1853 Naval Air Squadron

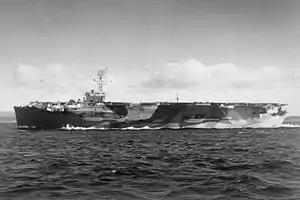
HMS "Rajah"

List of commanding officers of 1853 Naval Air Squadron with date of appointment: